Federal Horticultural Show 2011

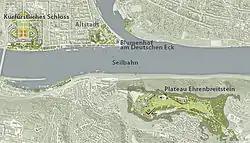
Plan of the sites of the Federal Garden Show

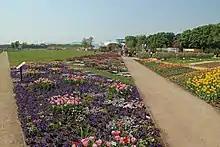
Park at Ehrenbreitstein

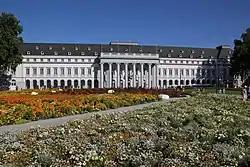
Electoral Palace

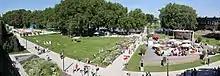
Blumenhof at Deutsches Eck

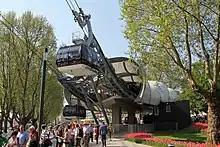
Koblenz Cable Car

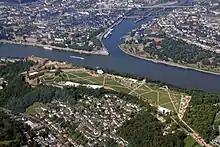
Aerial view of core area Ehrenbreitstein

The Federal Horticultural Show 2011 was held from 15 April to 16 October 2011 in Koblenz, Germany. It was the first Federal Horticultural Show in the state of Rhineland-Palatinate. Venues had been the plateau in front of the Ehrenbreitstein Fortress, the square in front of the Electoral Palace and flower beds in the area around the Deutsches Eck. One of its attractions was the cable car over the Rhine, which was established as an ecologically sound transport connection. It connects the Rhine shores near the Basilica of St. Kastor with the plateau in front of the fortress. Unlike previous garden shows, the staging area in Koblenz was mainly in the centre of the city and directly affected the local population. In addition to the prestige of hosting a Federal Horticultural Show, Koblenz benefited to a much greater extent from the associated urban development.